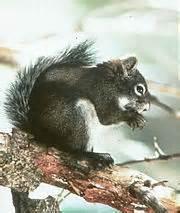
squirrel